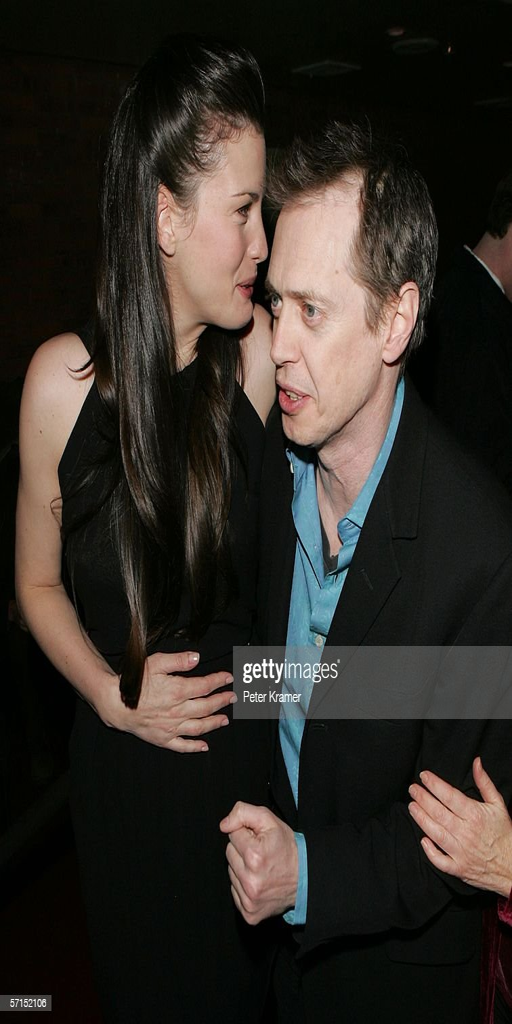
actors attend the after party for the premiere .